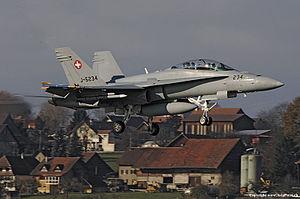
Le McDonnell Douglas F/A-18 Hornet est un avion de combat multirôle américain, initialement destiné à être embarqué à bord de porte-avions de l'US Navy. Mis en service au début des années 1980, il a pour l'instant été construit à plus de 1 500 exemplaires et exporté dans une dizaine de pays. Il est le deuxième avion de combat le plus utilisé dans le monde en 2012 avec, selon une estimation, 1 005 appareils en activité, soit 6 % de la flotte mondiale d'avions de combat. Le Boeing F/A-18E/F Super Hornet est son successeur.